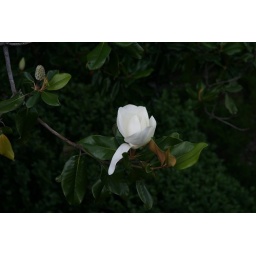
Nice white flower in a tree